Fulbert Youlou

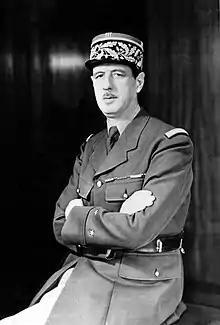
General Charles de Gaulle.

Among the guests of this conference were the President of the Democratic Republic of Congo, Joseph Kasa-Vubu, and the Katanga leader Moïse Tshombe. Abbé undoubtedly brought them together in order to isolate the Congolese nationalist Patrice Lumumba, accused of communist sympathies. Although he invited both, Youlou showed more support for the very controversial Tshombe than for Kasa-Vubu.